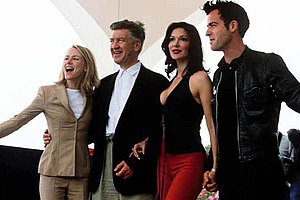
Mulholland Drive (film)
Mulholland Drive er en amerikansk spillefilm fra 2001 af den amerikanske filminstruktør David Lynch. Filmen kan karakteriseres som en typisk David Lynch-film i kraft af et uigennemskueligt plot, en urovækkende lydside, unaturlige miljøer og et yderst broget persongalleri. Tilsammen skaber disse virkemidler en stemning, som sidst sås lignende i Lynchs film Lost Highway fra 1997.